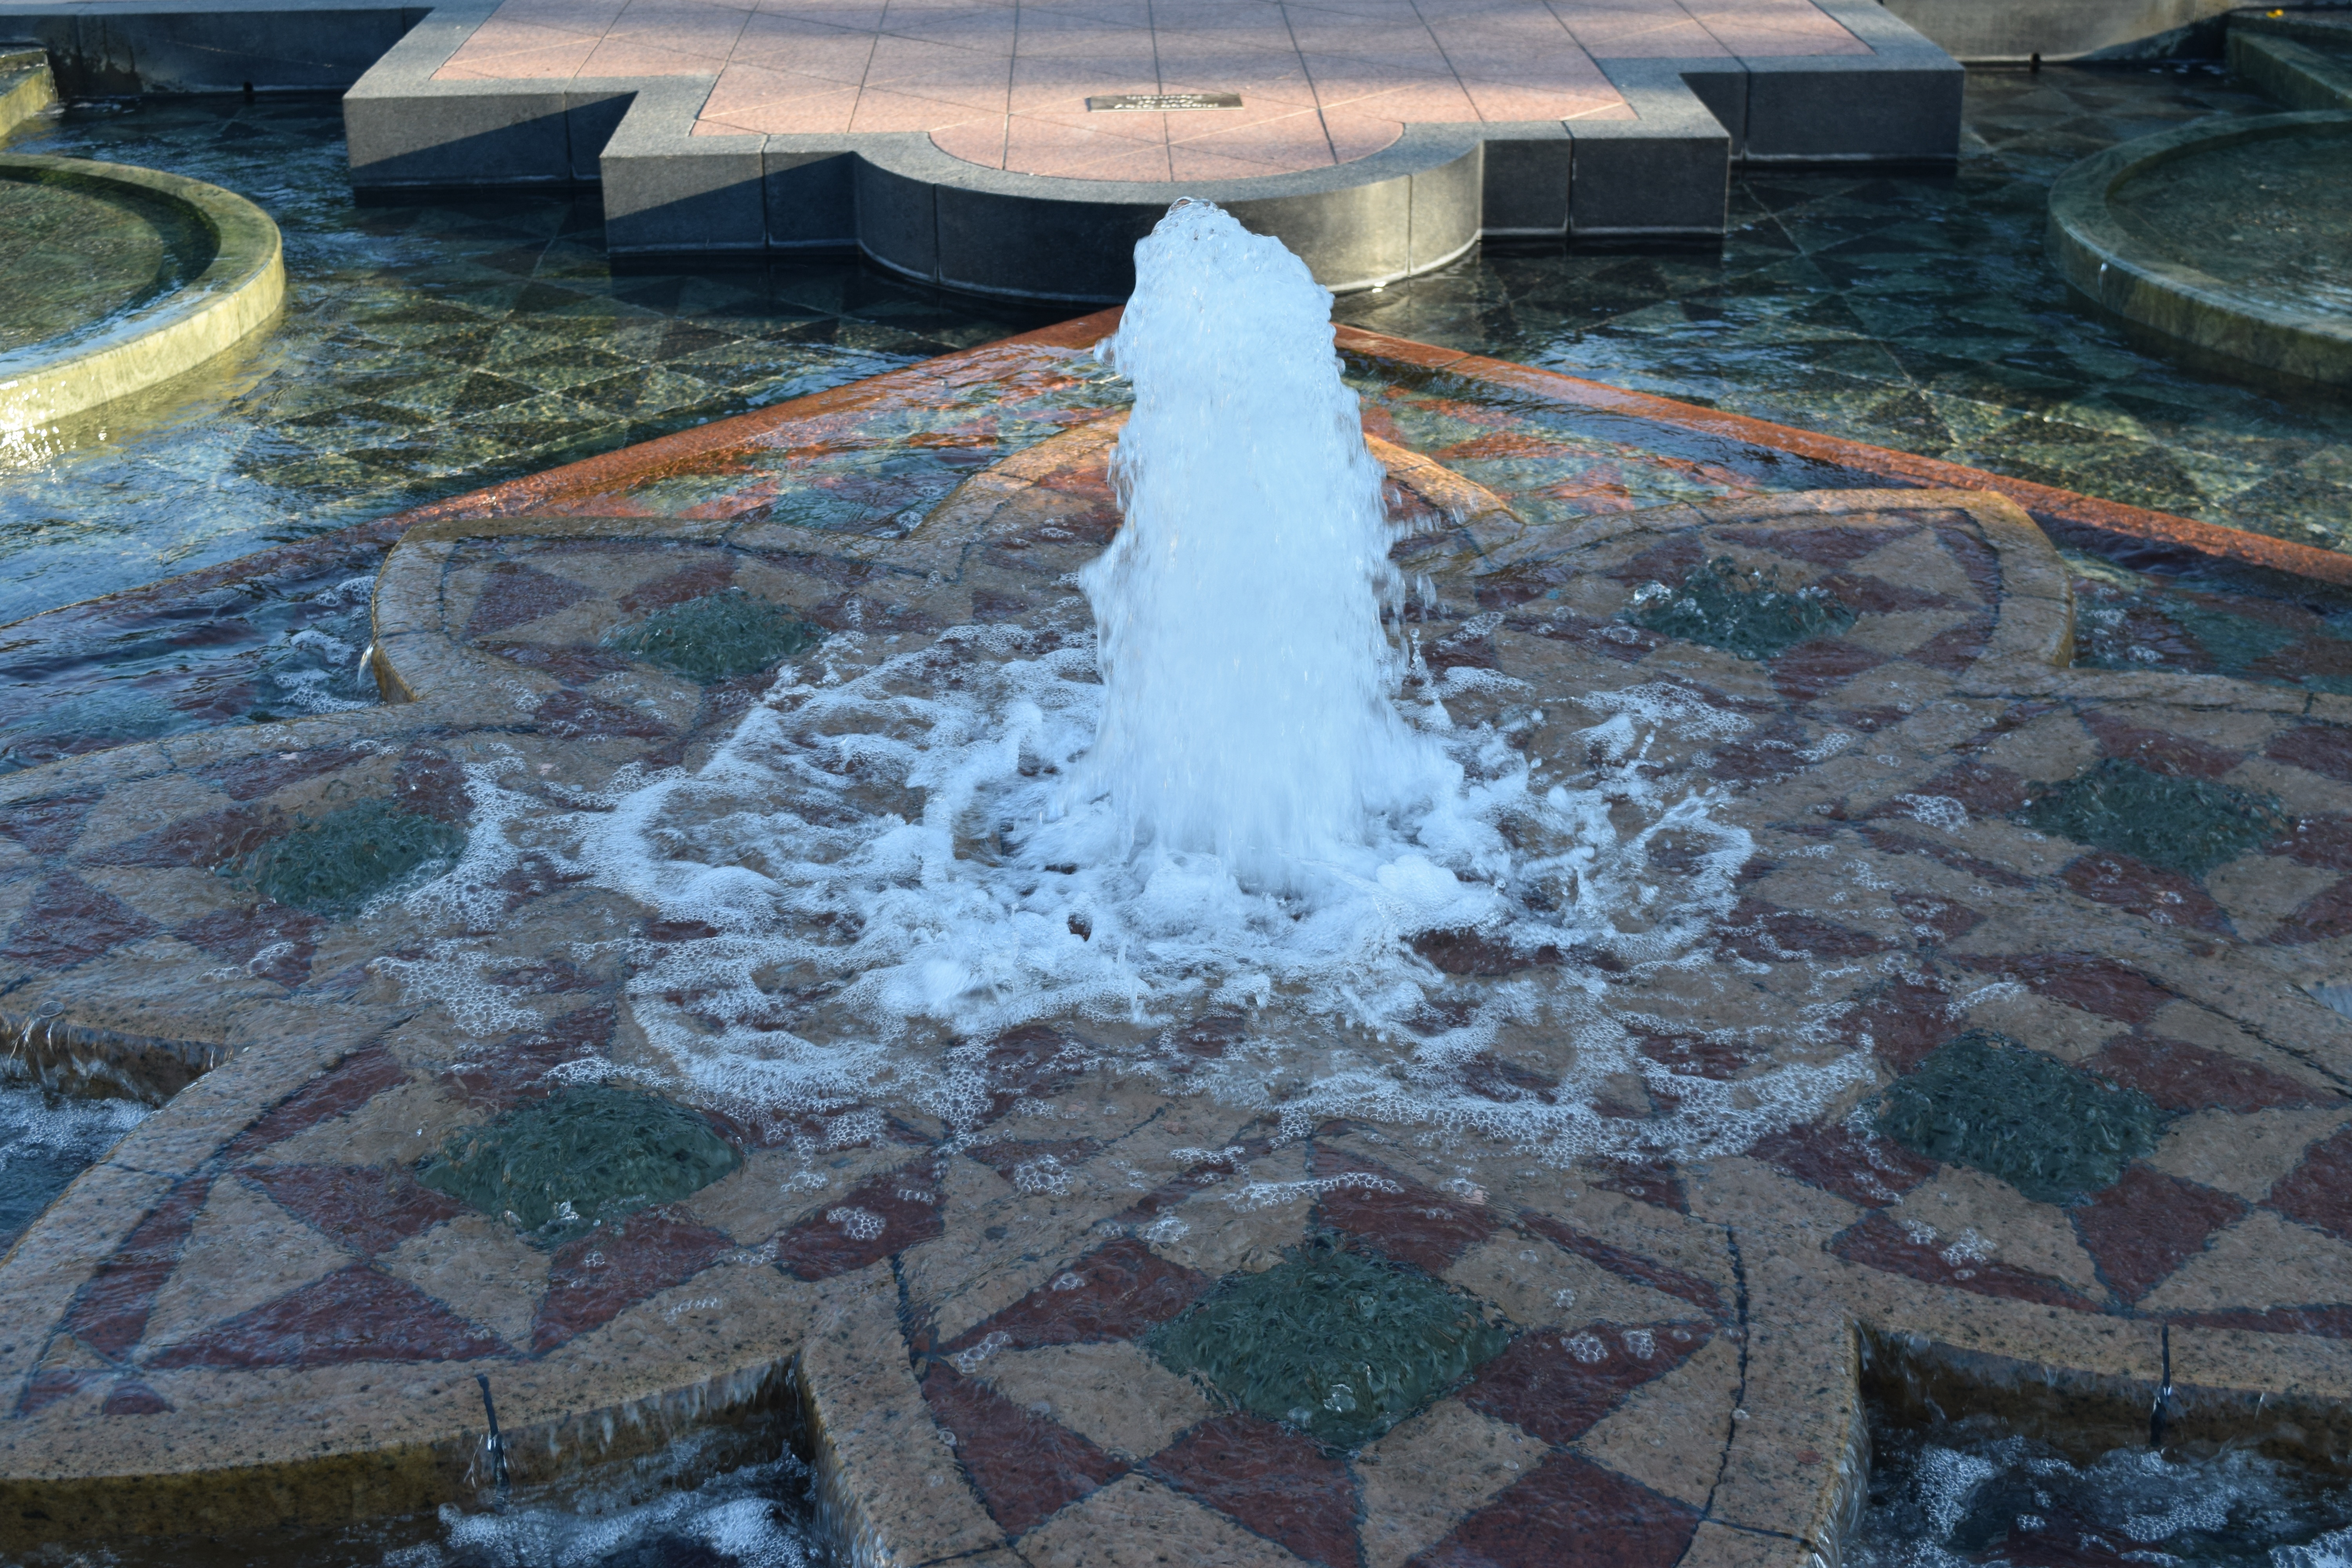
water, rock, pond, backyard, art, fountain, water feature